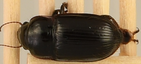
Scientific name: Euryderus grossus
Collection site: Central Plains Experimental Range NEON (CPER), plot CPER_003